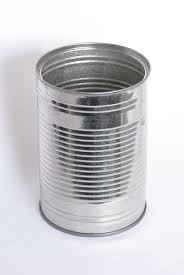
Waste category: metal